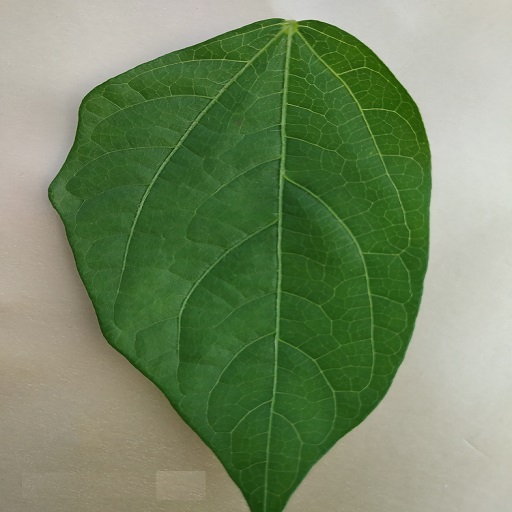
Label: Healthy